Caudron C.68

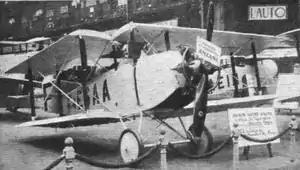

The Caudron C.68 was a two-seat French training and touring aircraft, built in the early 1920s, which attracted interest at the time because of its simple and fast wing folding arrangement. Only a few were produced.